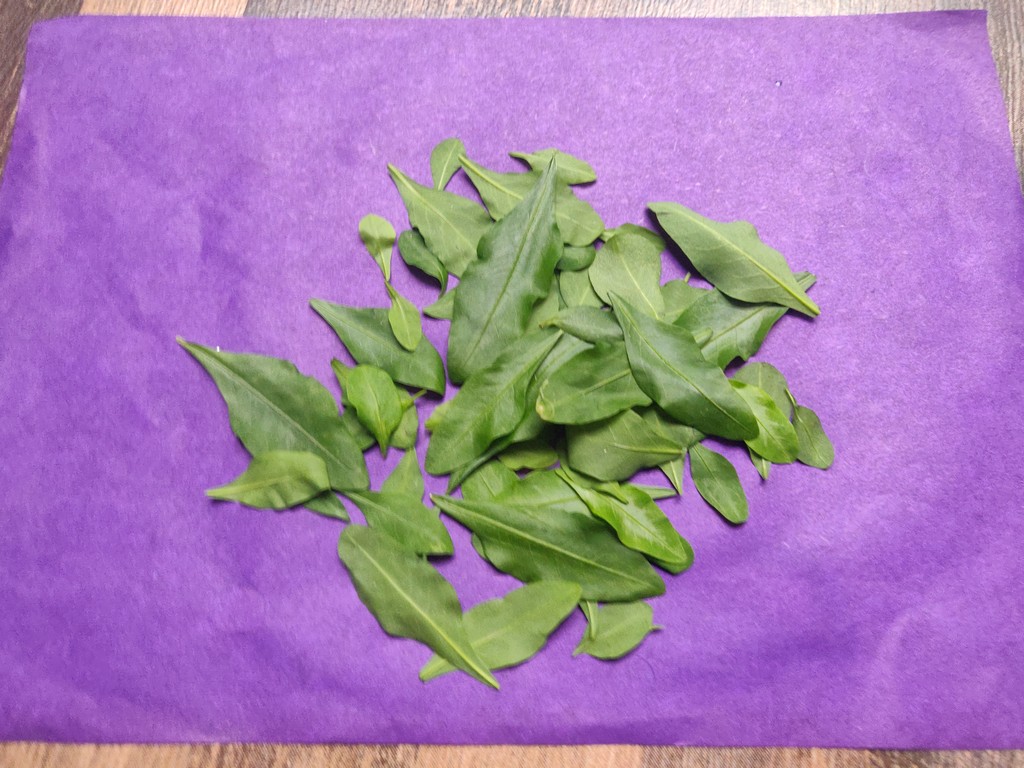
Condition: Healthy
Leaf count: multiple
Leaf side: unknown